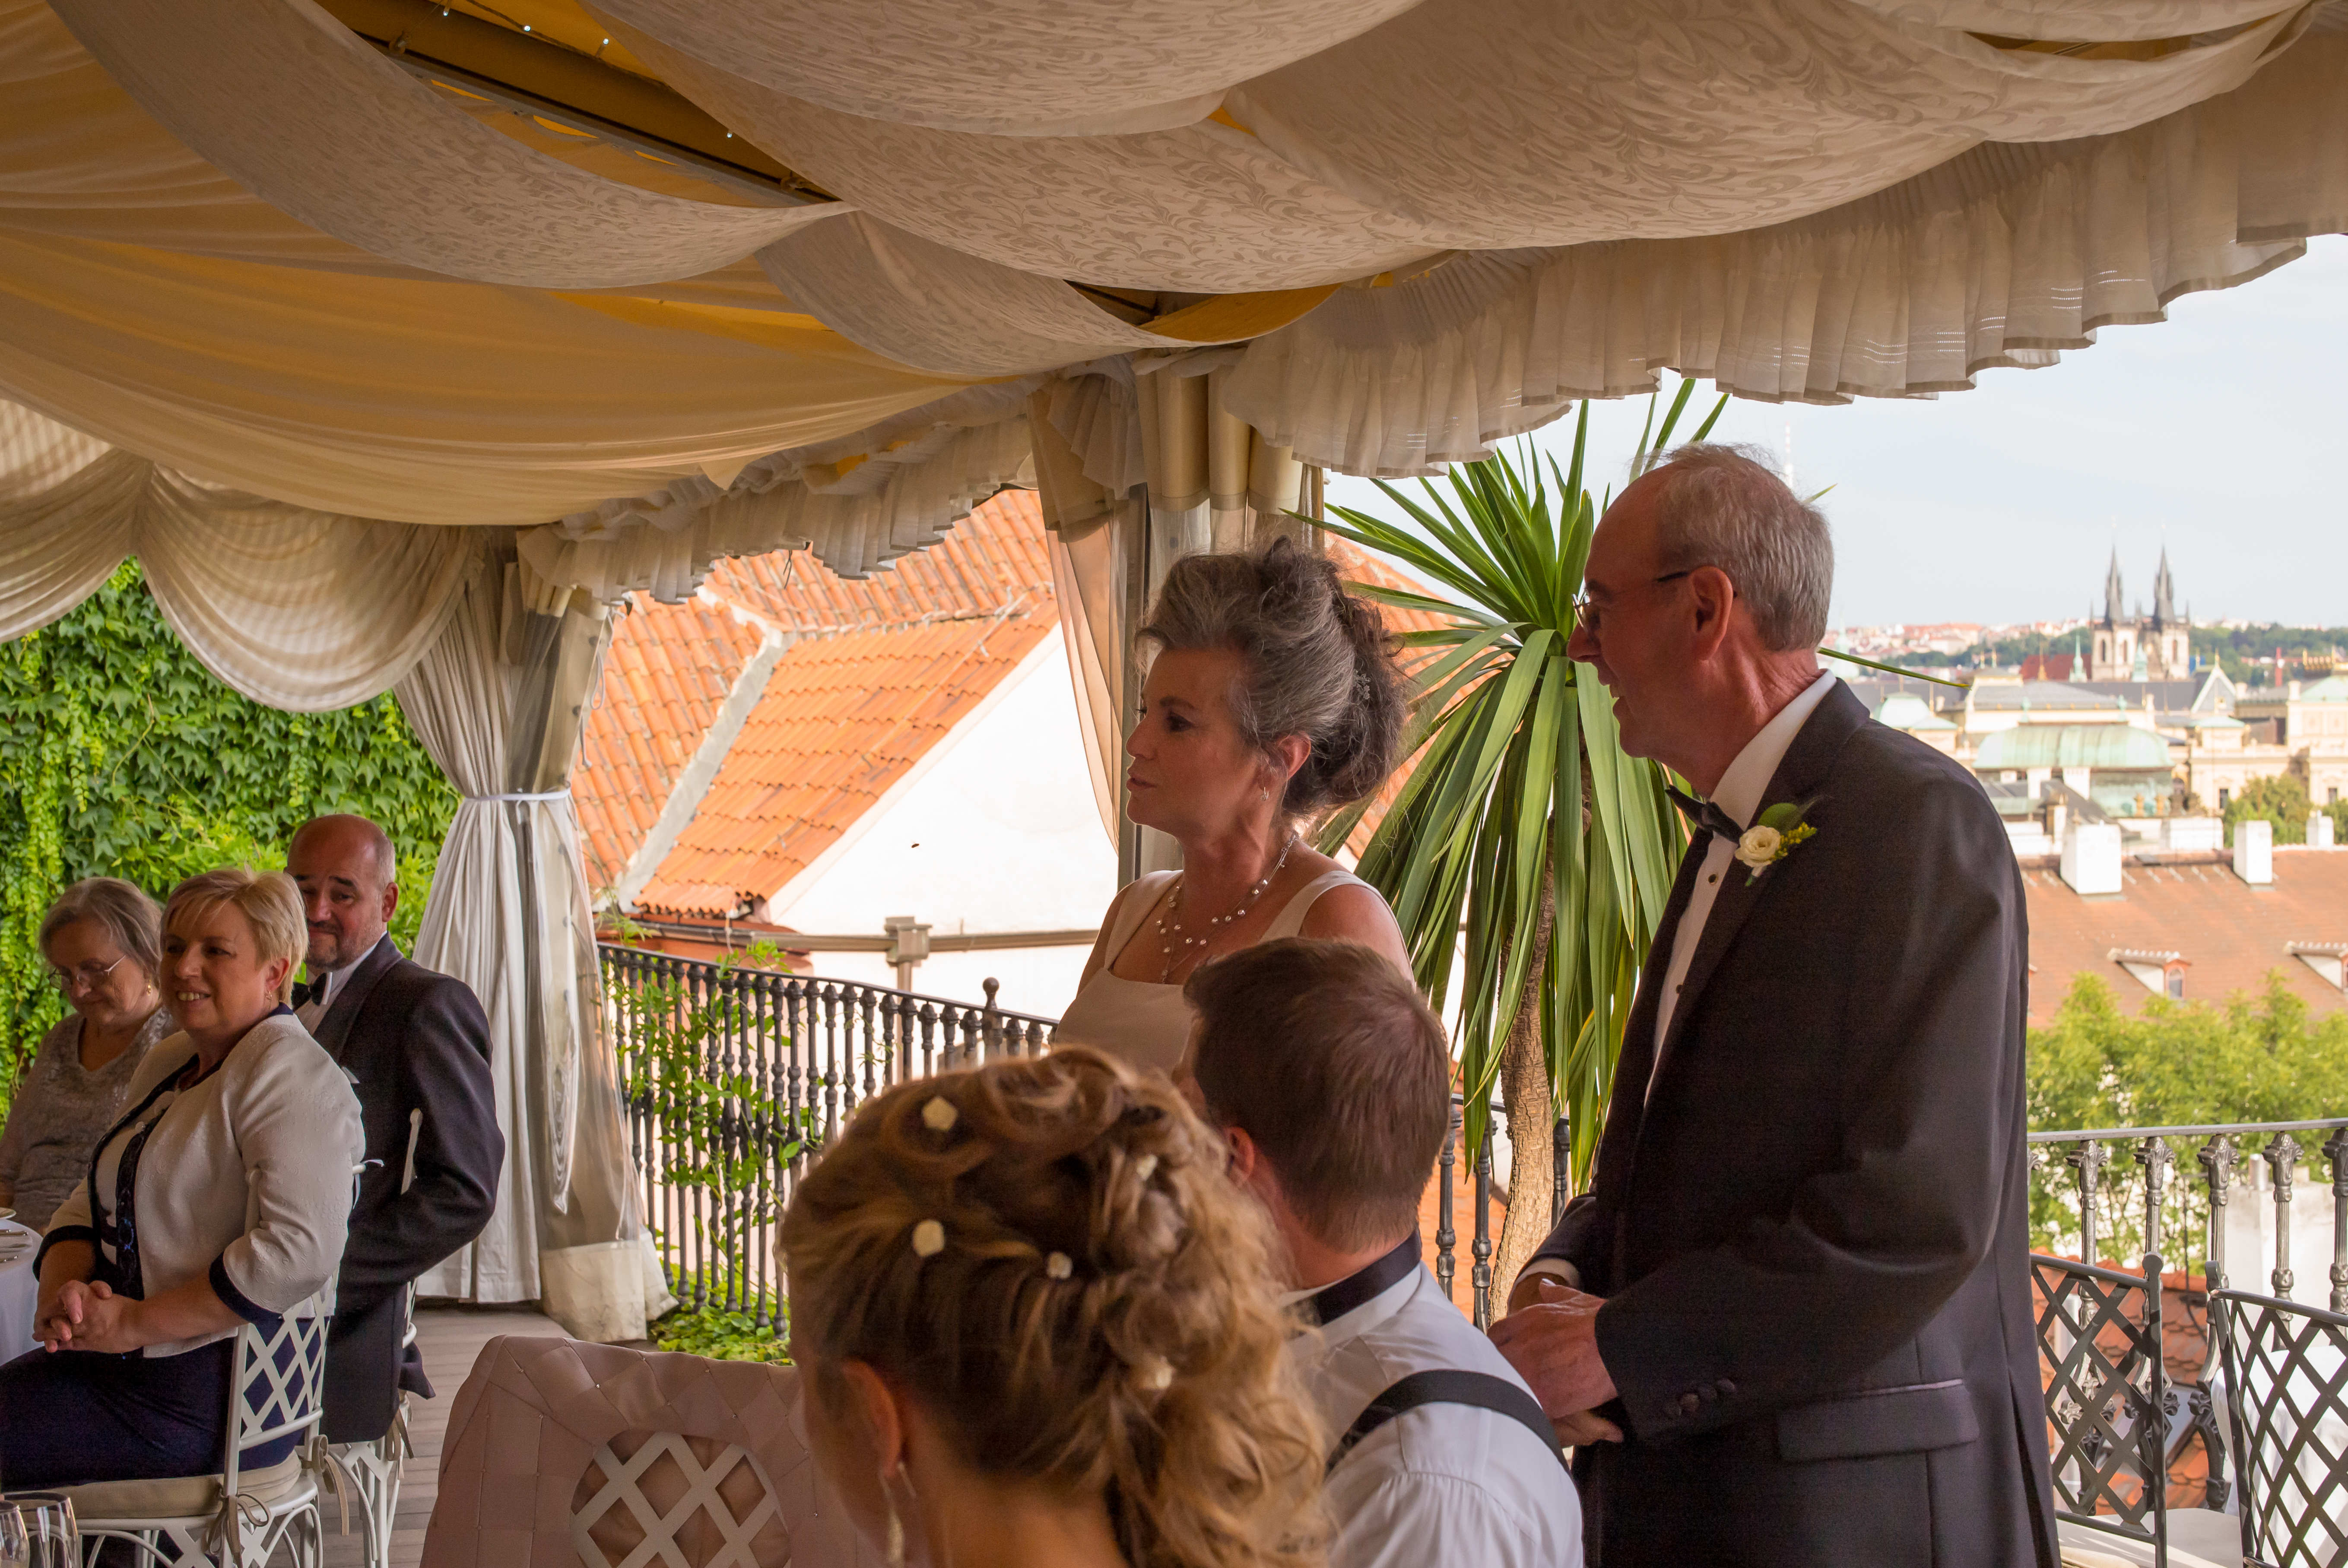
flower, meal, wedding, ceremony, event, wedding reception, rehearsal dinner